Hugh Westlake

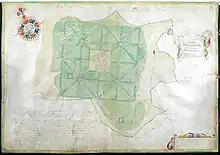
"A Plan of Enfield Chase in the County of Middlesex Survey'd by Joel Gascoign, by the order and advice of H. Westlake. Esqr. Survr. A scale of 10 furlongs." 1700.

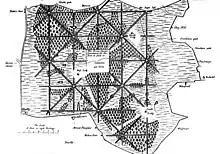
Map from Hugh Westlake's survey of Enfield Chase in 1700

Hugh Westlake (c.1656 - after 1700) was a barrister of the Middle Temple and the Surveyor of the Woods for the Duchy of Lancaster.